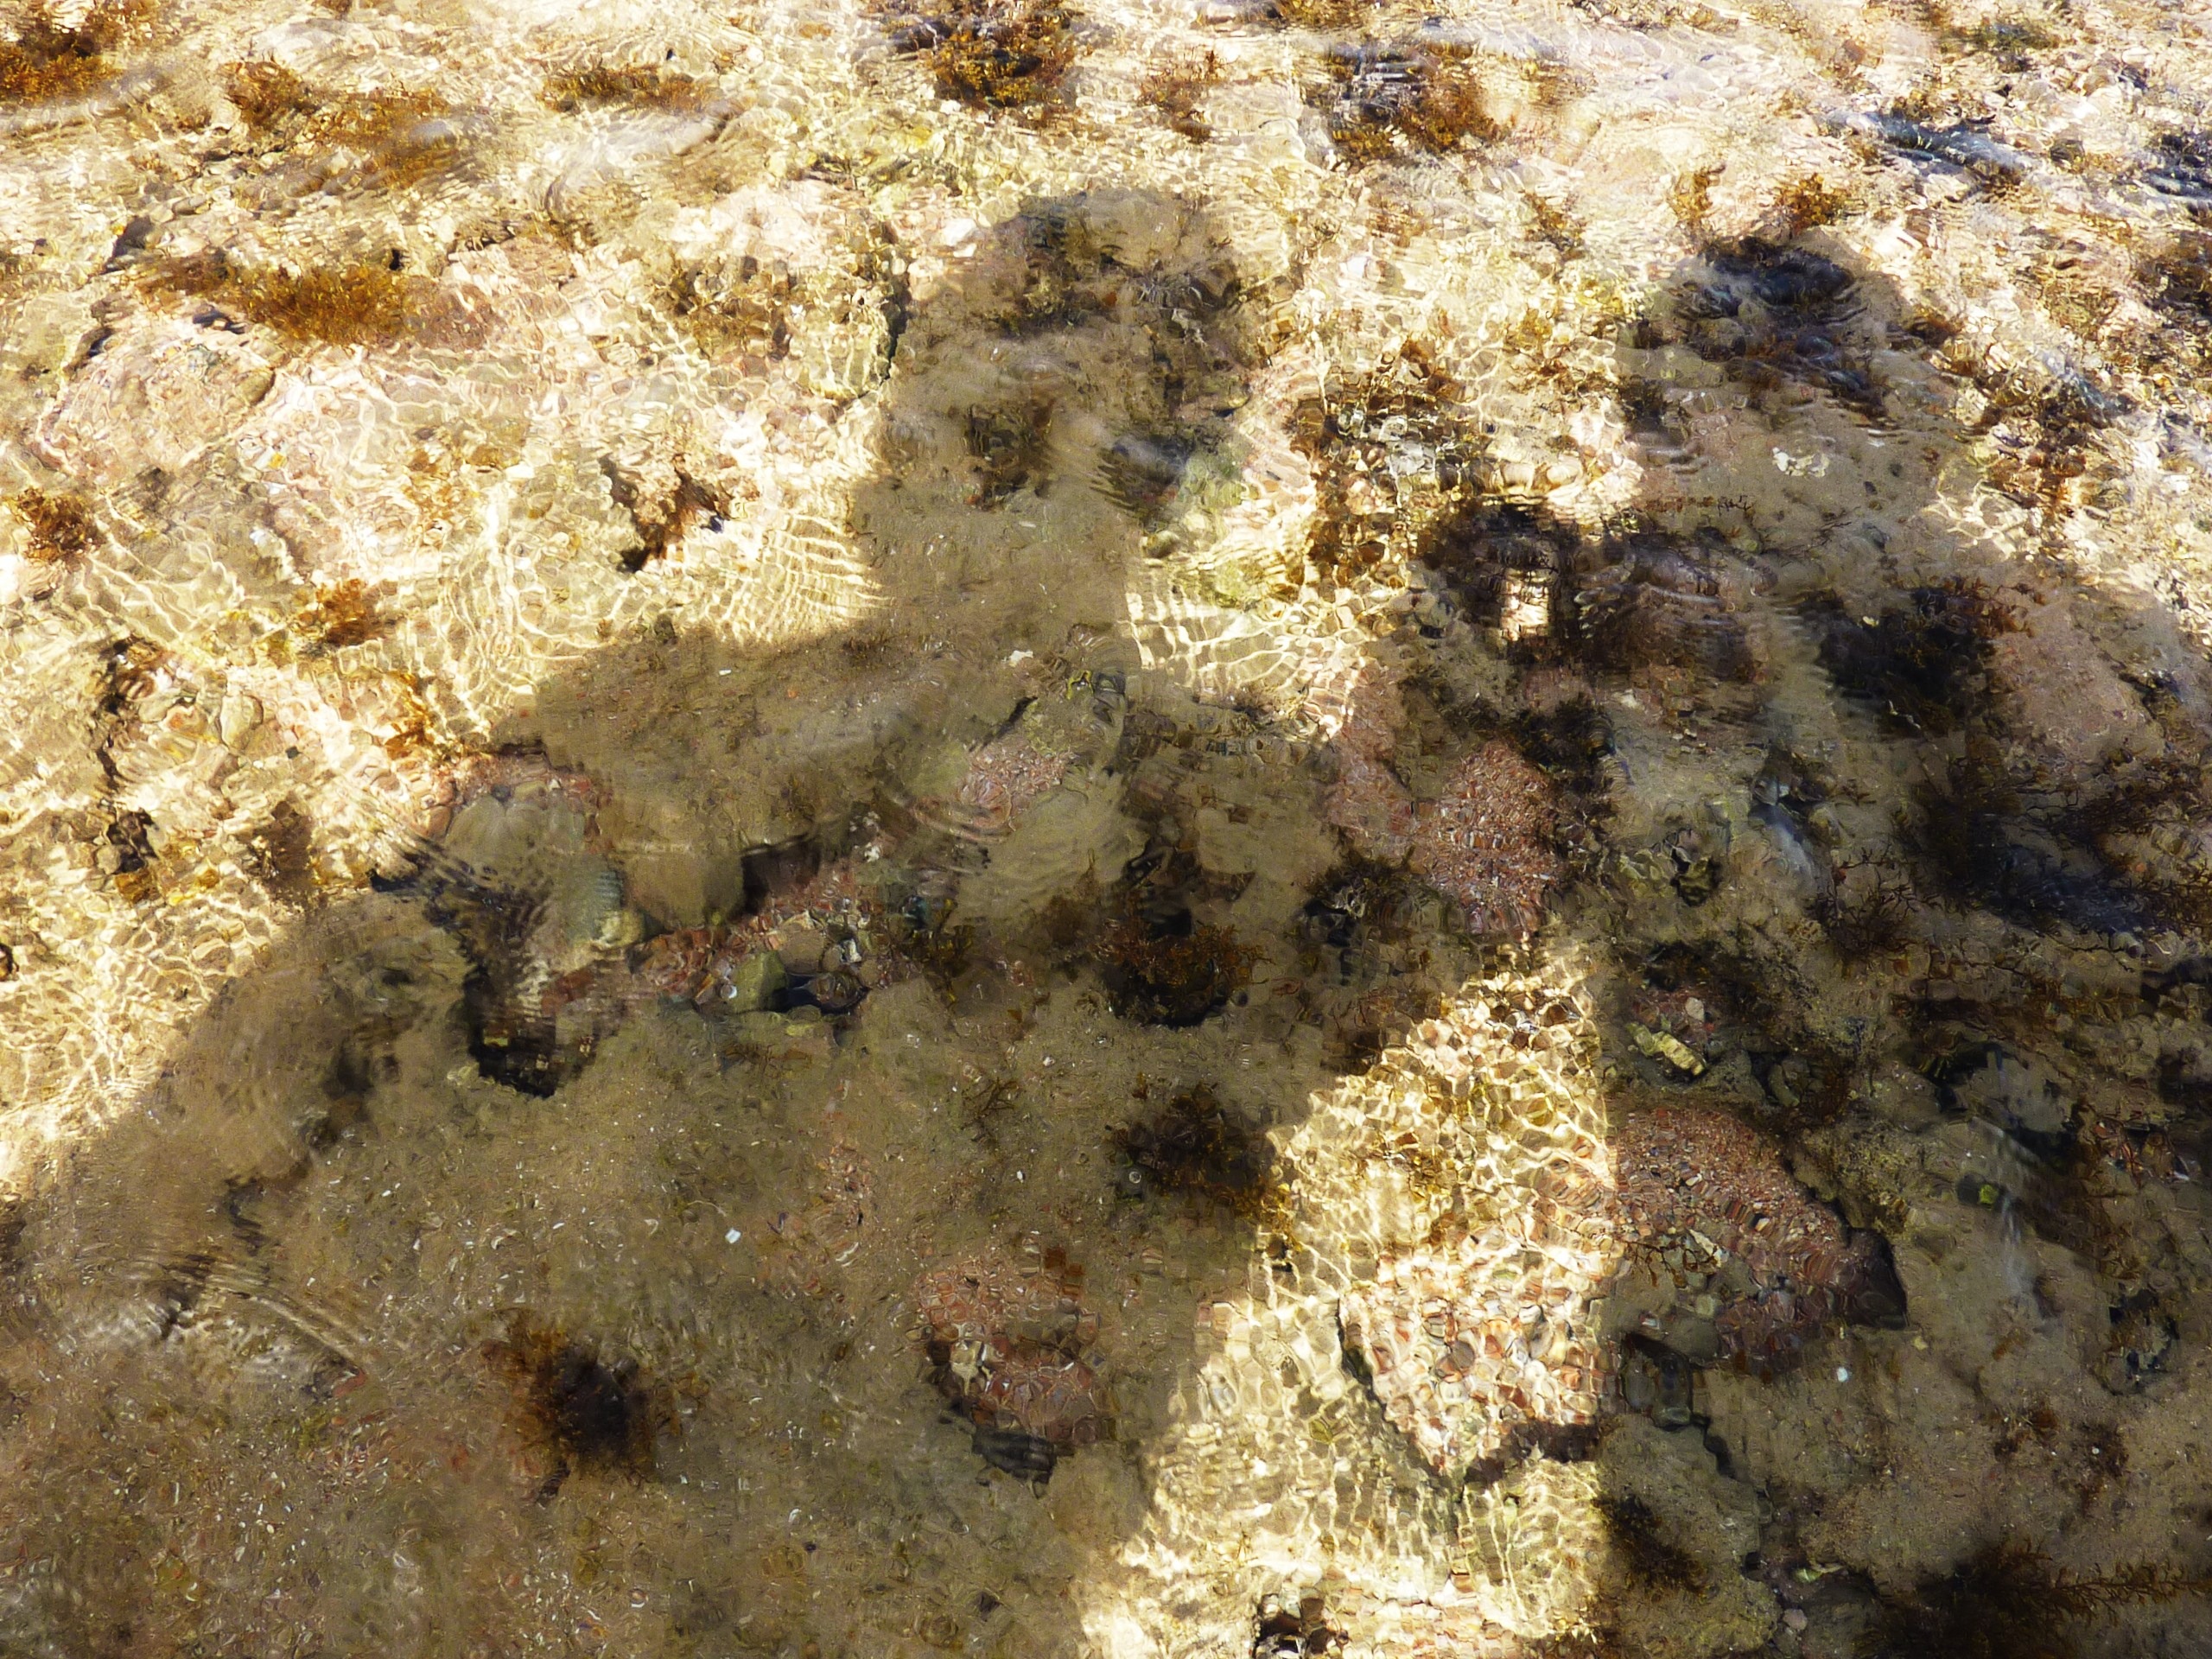
sea, sand, rock, wildlife, underwater, biology, shadow, soil, human, fauna, coral, reef, geology, mirroring, red sea, tide pool, marine biology